Bell Witch

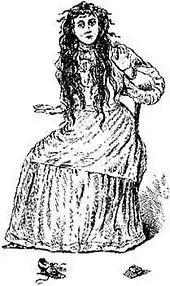
An artist's drawing of Betsy Bell, originally published in 1894

The publications "New England Farmer" of Boston and the "Green Mountain Freeman" of Vermont in January and February 1856 published an article regarding the Bell Witch legend and the publications ascribed the origin of the text to the "Saturday Evening Post". The "Farmer" was a weekly agricultural journal. The "Freeman" was affiliated with the abolitionist Liberty Party. The unidentified author described the apparition as the 'Tennessee Ghost' or 'Bell Ghost,' and stated the event occurred 30 years or more from the time the article was written. There are three human characters in the account, Mr. Bell, his daughter Betsey Bell, and Joshua Gardner. The author stated that the voice, which spoke freely about the house from all directions, would not manifest itself until the lights were extinguished at night. The phenomenon attracted wide interest. The author claimed to have become well acquainted with Mr. Gardner. When the ghost was asked how long it would remain, it replied, "until Joshua Gardner and Betsey Bell get married." The author goes on to state that Betsey Bell had fallen in love with Joshua Gardner and had discovered the skill of ventriloquism. The author states that Ms. Bell then used her skill to attempt to convince Joshua Gardner to marry her. When they did not marry, the apparition disappeared.